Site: brandenburg
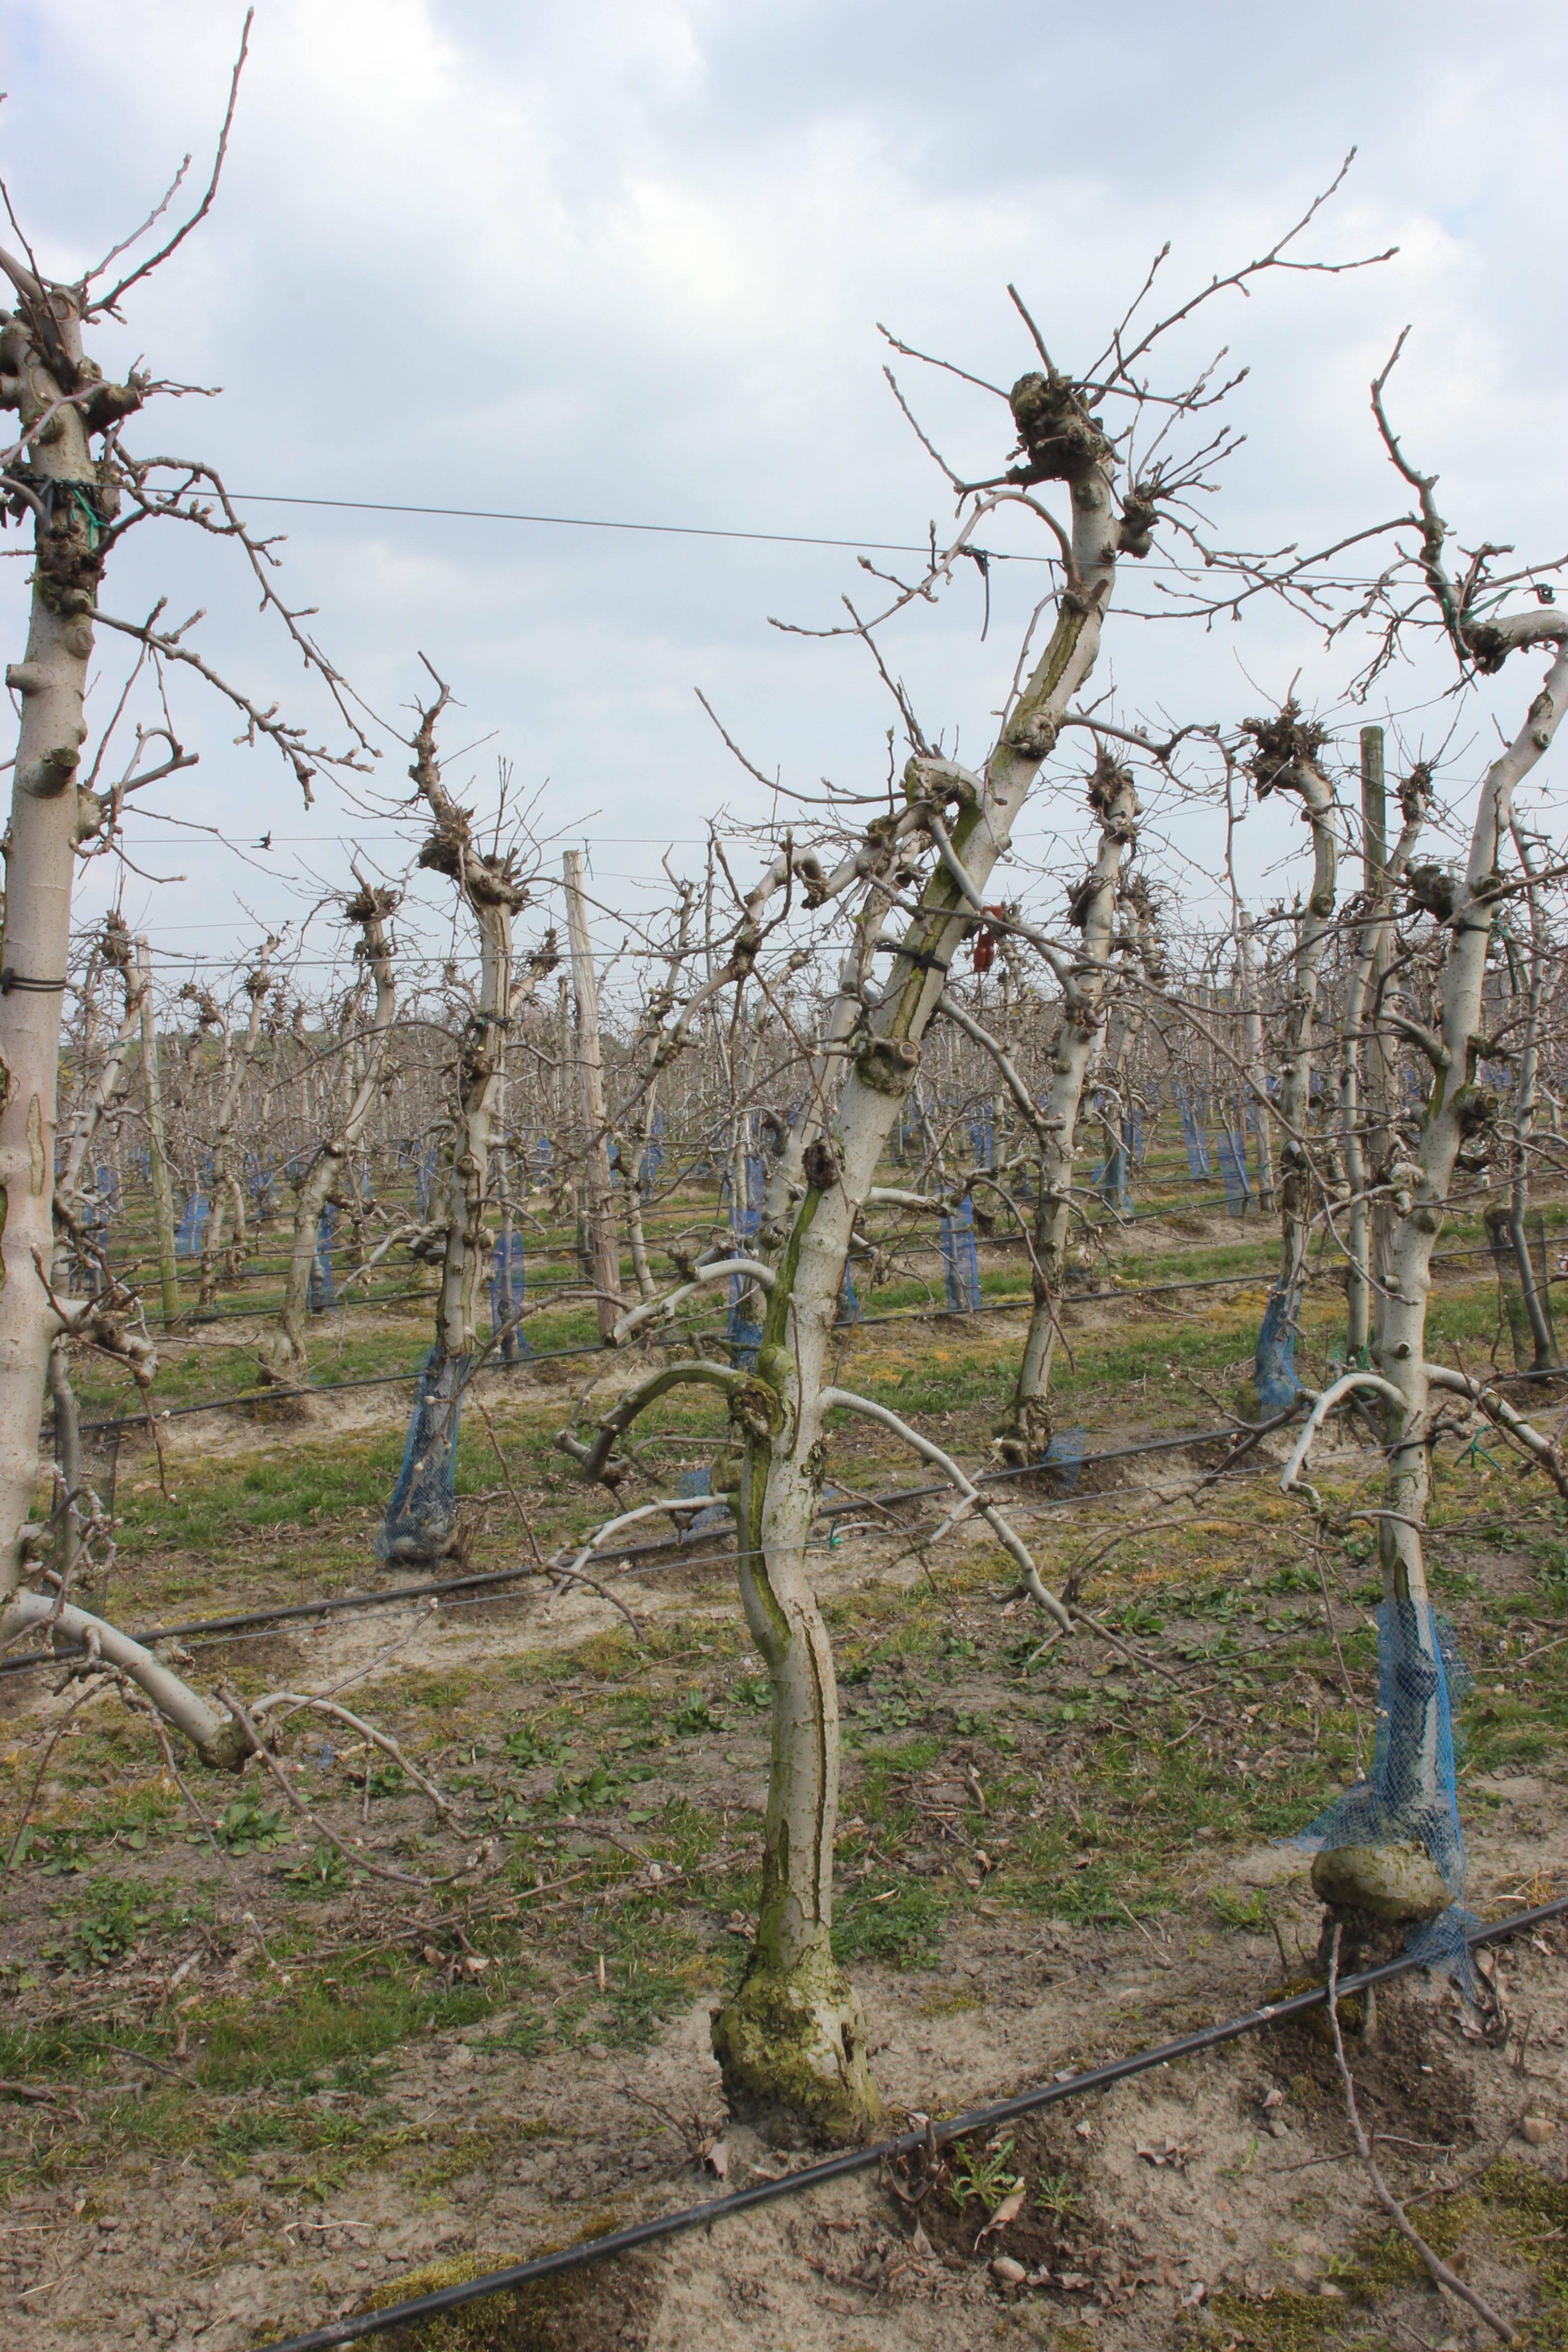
Growth stage (BBCH 03): Bud development